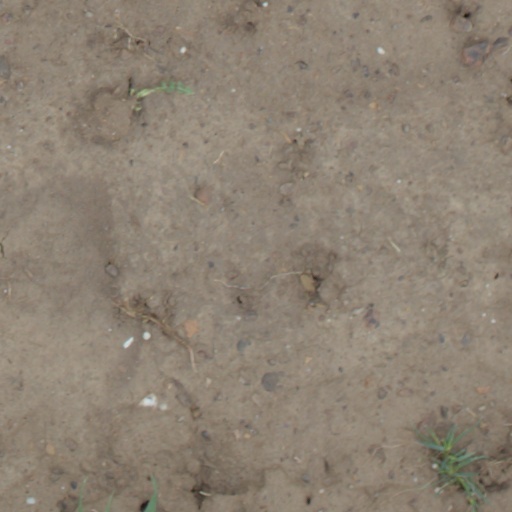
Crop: wheat